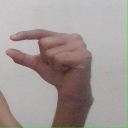
अक्षर: ग